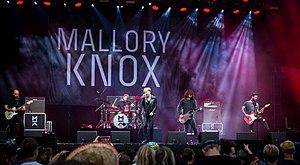
Mallory Knox est un groupe de rock indépendant et alternatif britannique, originaire de Cambridge, en Angleterre. Il est composé de cinq musiciens et formé en 2009.